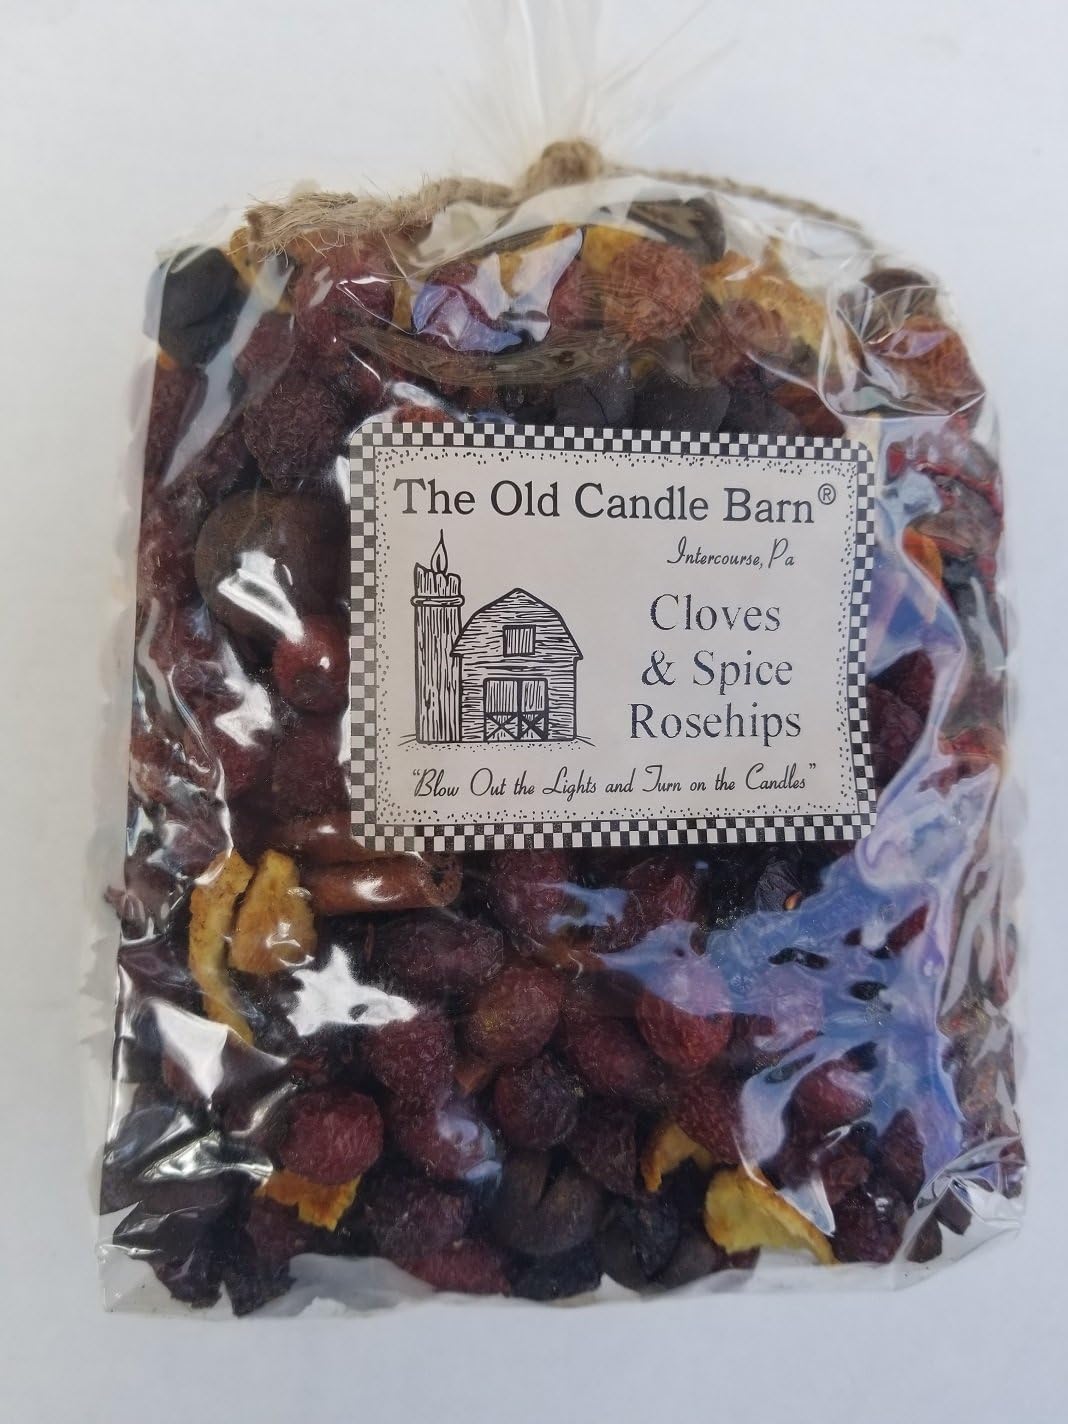
Old Candle Barn Cloves & Spice Rosehips Large Bag - Well Scented Potpourri - Made in USA
Category: Amazon Home
The Old Candle Barn in located in Intercouse PA, nestled in the heart of Amish Country. Local Craftsmen have been pouring and dipping candles the Old Fashioned way for over 40 years. The Old Candle Barn started out in John and Fannie Beiler's basement during the late 1960's. The Candle making business expanded so rapidly they had to move the operation three times before settling in Intercourse where the current building consists of approximately 28,000 Sq. Feet. Here at the Old Candle Barn we like to say "Blow out the lights and turn on the candles".
Features: 8 Heaping cups of well Scented Potpourri | American Made Potpourri - Perfect for any country home decor | Cloves And Spice Scented Premium Botanical Potpourri | To be used in your enamelware as Potpourri | 100% Money Back if not Satisfied